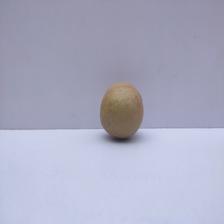
Size: Medium